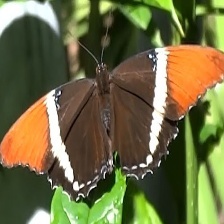
Species: BROWN SIPROETA